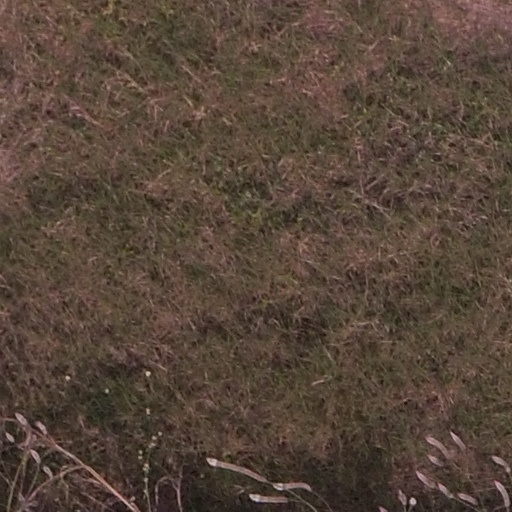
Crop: maize; corn